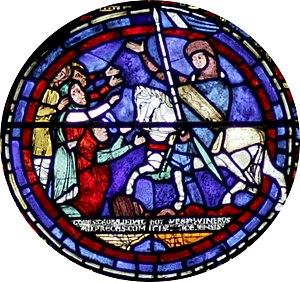
Le vitrail du zodiaque et des travaux des mois à Chartres est un vitrail du déambulatoire sud de la cathédrale Notre-Dame de Chartres, qui représente en parallèle les signes du zodiaque et les occupations agricoles du mois correspondants. Il partage cette baie, numérotée 028 dans le Corpus vitrearum, avec le vitrail de la Vie de la Vierge, à droite dans la même baie, et un oculus représentant le Christ bénissant, Alpha et Oméga.